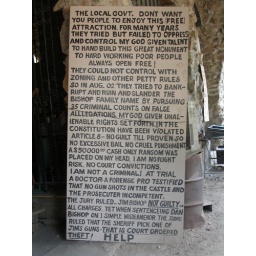
This storyboard in the ground level of the castle gives a little insight into the inner workings of Mr. Bishop's psyche.